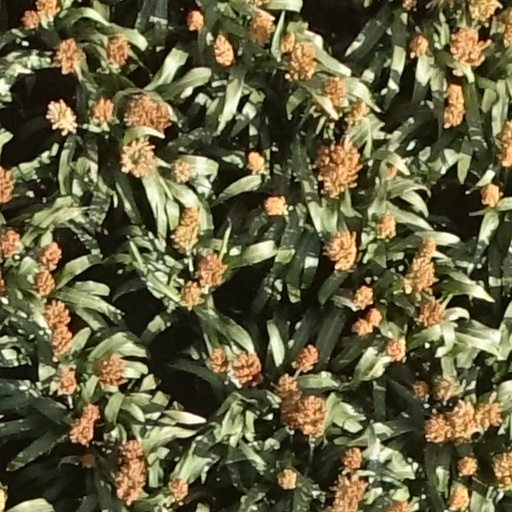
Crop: sorghum